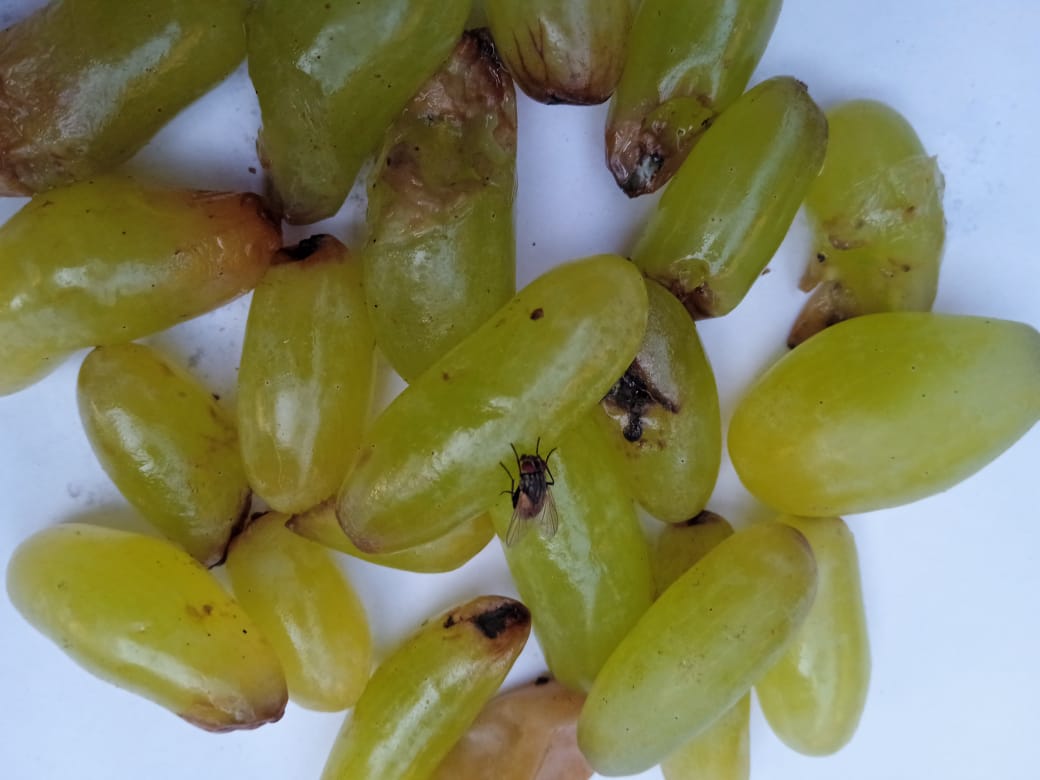
Fruit: grape
Condition: rotten